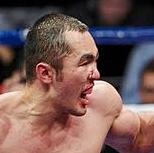
Age: 26